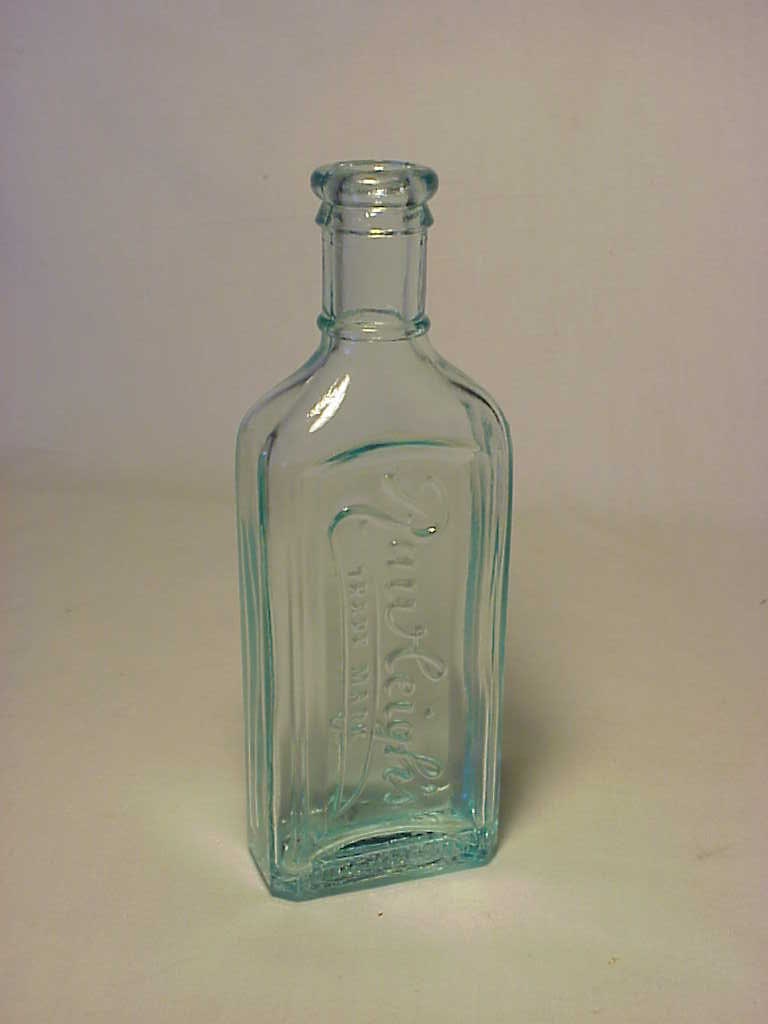
Waste category: glass